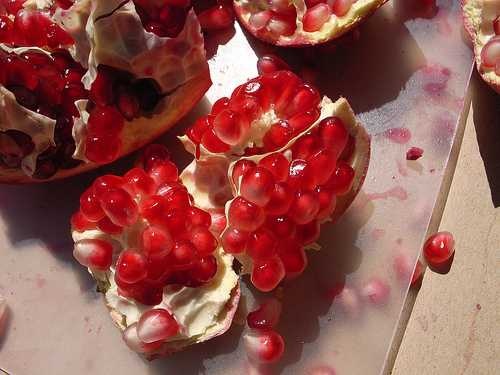
Label: Pomegranate